Beni Durdursan mı?

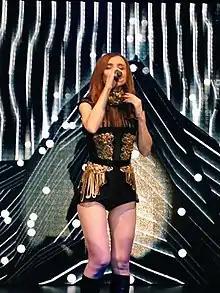
Gülşen performing at one of the promotional concerts for the album in İzmir, April 2013

To promote the album Gülşen went on a tour called Yatcaz Kalkcaz Ordayım, named after the album's lead single, and gave concerts in Turkey and Europe, including a concert on 13 April at the Bostancı Show Center and another one on 22 September at the Cemil Topuzlu Open-Air Theatre. According to "Habertürk", in May she performed almost every day at different university campuses, and was the artist that was most asked by the students across the country to perform on their campuses. She also performed her songs on a number of television programs. In March 2013, she appeared on "Şeffaf Oda" and performed the songs "Kardan Adam", "Kendine Müslüman", "Ne Düşünürsen O Olur", "Seyre Dursun Aşk" and "Yatcaz Kalkcaz Ordayım". In the same month, she also appeared on "Beyaz Show" and performed the songs "Irgalamaz Beni", "Kardan Adam", "Seyre Dursun Aşk" and "Yatcaz Kalkcaz Ordayım".